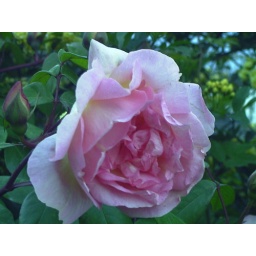
This pink rose has crossed its peak in blooming. But looks full and lush, all the same.